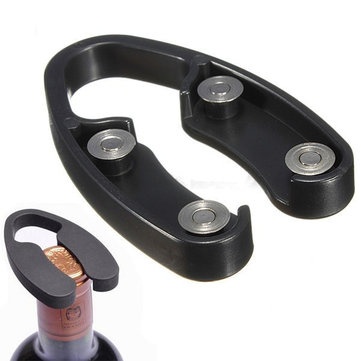
Red Wine Bottle Foil Cutter Handheld Cutting Tool
Description Red Wine Bottle Foil Cutter Handheld Cutting Tool Specifications Material: ABS & Stainless Steel Color: Black Dimension: (approx.) 7*4.2*1CM Features 1. Patented 4-wheel system with unique blades that quickly remove foil. 2. Handheld foil cutter effortlessly prepares wine bottles for serving. 3. One-step operation requires no more than a quarter turn of the wrist. 4. Applicable gift-giving occasions: advertising and promotion, business gifts, trade shows, public relations planning, housewarming, awards commemorate the anniversary celebrations, the opening ceremony, employee benefits,etc. ? Operational Use: The cut paper placed on top of the bottle 90 degrees to rotate the blade stuck bottle cut foil Package included 1 x Foil Cutter
Brand: ZHIQIAN
Category: Home & Garden > Kitchen & Dining > Barware > Foil Cutters